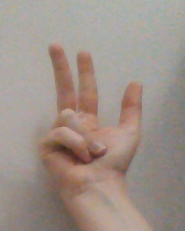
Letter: al